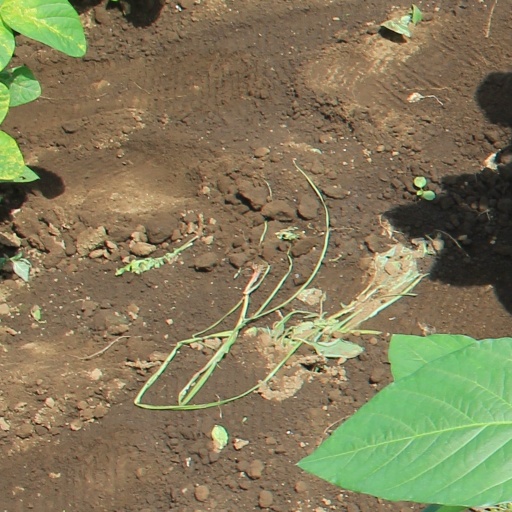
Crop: soybean